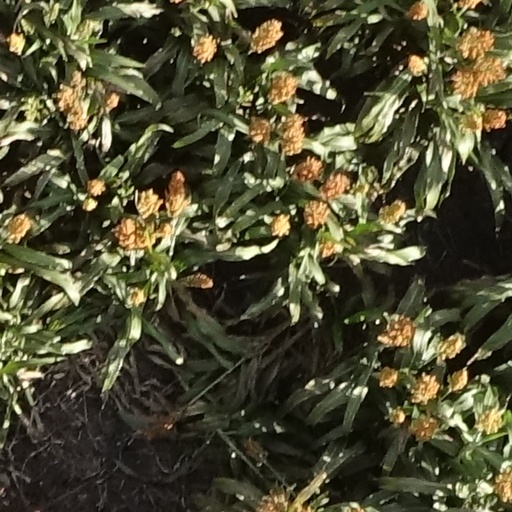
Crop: sorghum